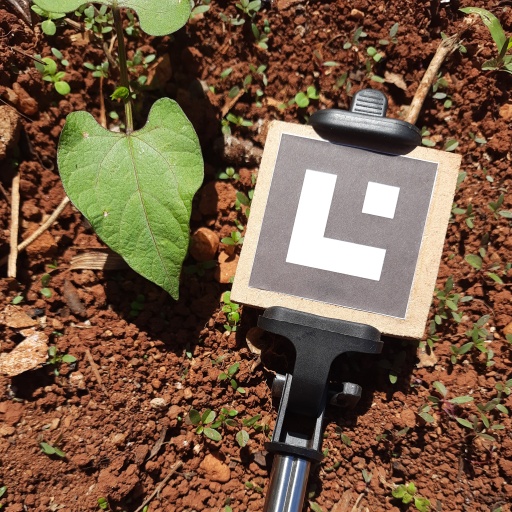
Observations: wavy surface, no eating holes, under sunlight